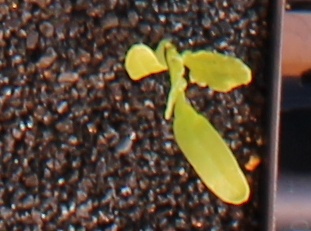
Label: Sugar beet